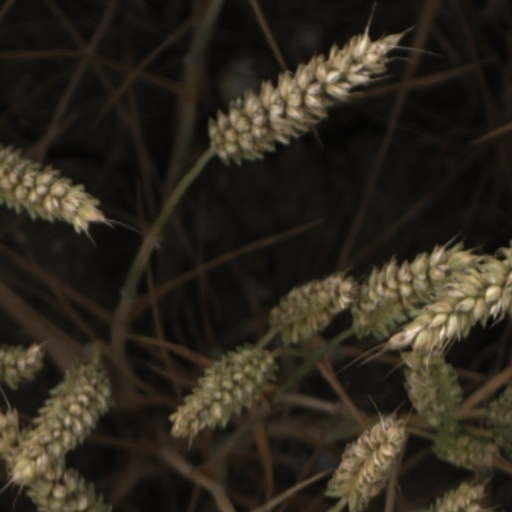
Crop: wheat